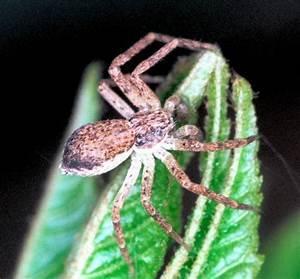
spider